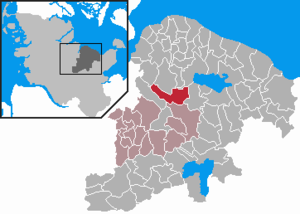
Rastorf
Kort
Rastorf er en by og kommune i det nordlige Tyskland, beliggende i Amt Preetz-Land i den sydvestlige del af Kreis Plön. Kreis Plön ligger i den østlige/centrale del af delstaten Slesvig-Holsten.